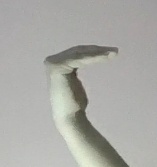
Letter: haa